Titus Groan

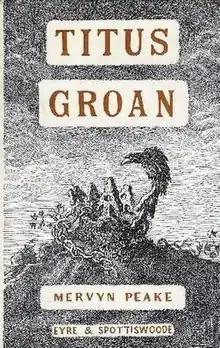
1946 first edition cover

Titus Groan is a Gothic novel by Mervyn Peake, first published in 1946. It is the first novel in the "Gormenghast" series. The other books in the series are the novels "Gormenghast" (1950) and "Titus Alone" (1959) and the novella "Boy in Darkness" (1956).